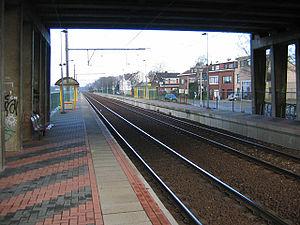
La gare de Sint-Mariaburg, est une gare ferroviaire belge de la ligne 12 d'Anvers-Central à la frontière néerlandaise, située à Sint-Mariaburg quartier résidentiel de la ville d'Anvers, dans la province d'Anvers.